Japanese warship Chōyō Maru

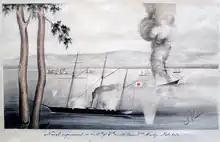
Sinking of "Chōyō Maru" by "Banryū"

Following the Meiji Restoration, "Chōyō Maru" was taken over by the Meiji government in 1868 and became one of the first ships of the fledgling Imperial Japanese Navy. She was captained by Nakamuta Kuranosuke of Hizen Province and a former student of the Nagasaki Naval Training Center. During the Boshin War, she was sent north in pursuit of the remnants of the Tokugawa navy to Ezo (modern Hokkaido). At the Battle of Hakodate, she shelled the "Goryōkaku", scoring a hit on one of its "yagura".